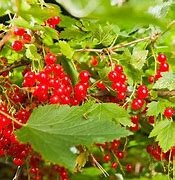
Label: redcurrant